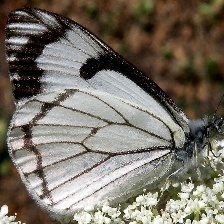
Species: PINE WHITE
Butterfly family (ImageNet category): cabbage_butterfly